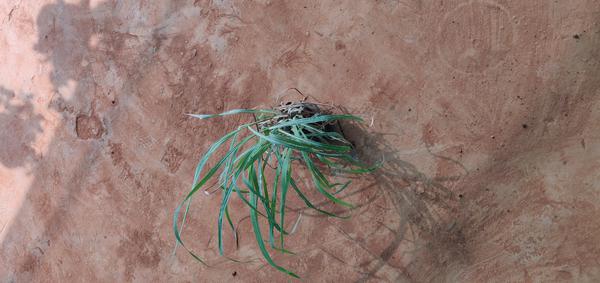
Plant: Lemon_grass